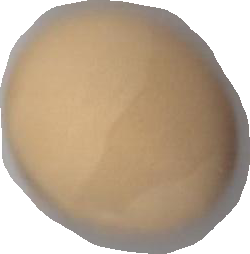
Variety: Grobogan